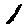
Label: 1